Computer-mediated reality

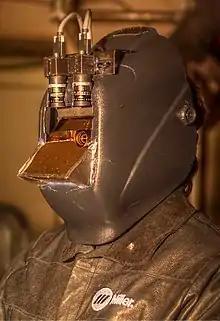
The MannGlas "Digital Eye Glass" welding helmet uses cameras and high-dynamic-range imaging to augment the user's view in dark areas and diminish it in bright areas.

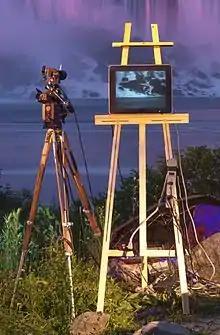
Art installation illustrating the mediated reality concept. First we display what's really there, and then this allows a computer to be inserted into the "reality stream" to modify it.

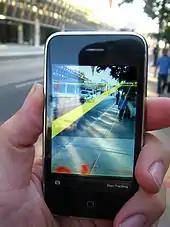
Augmented reality application running on Apple iPhone

Computer-mediated reality refers to the ability to add to, subtract information from, or otherwise manipulate one's perception of reality through the use of a wearable computer or hand-held device such as a smartphone.